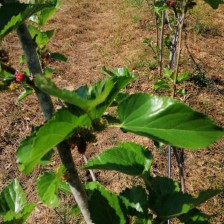
Variety: Buriram60